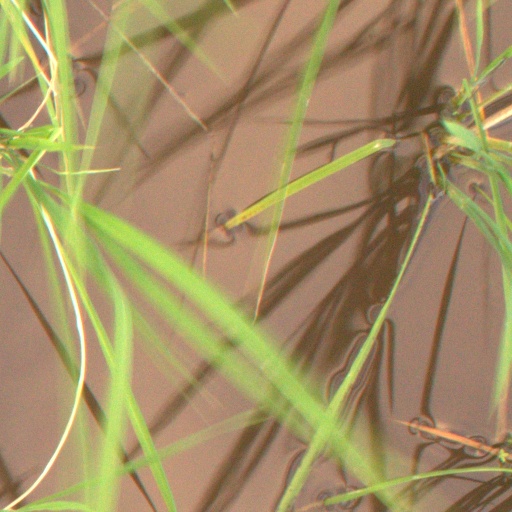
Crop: rice